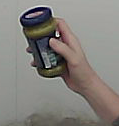
Product: barilla_pesto